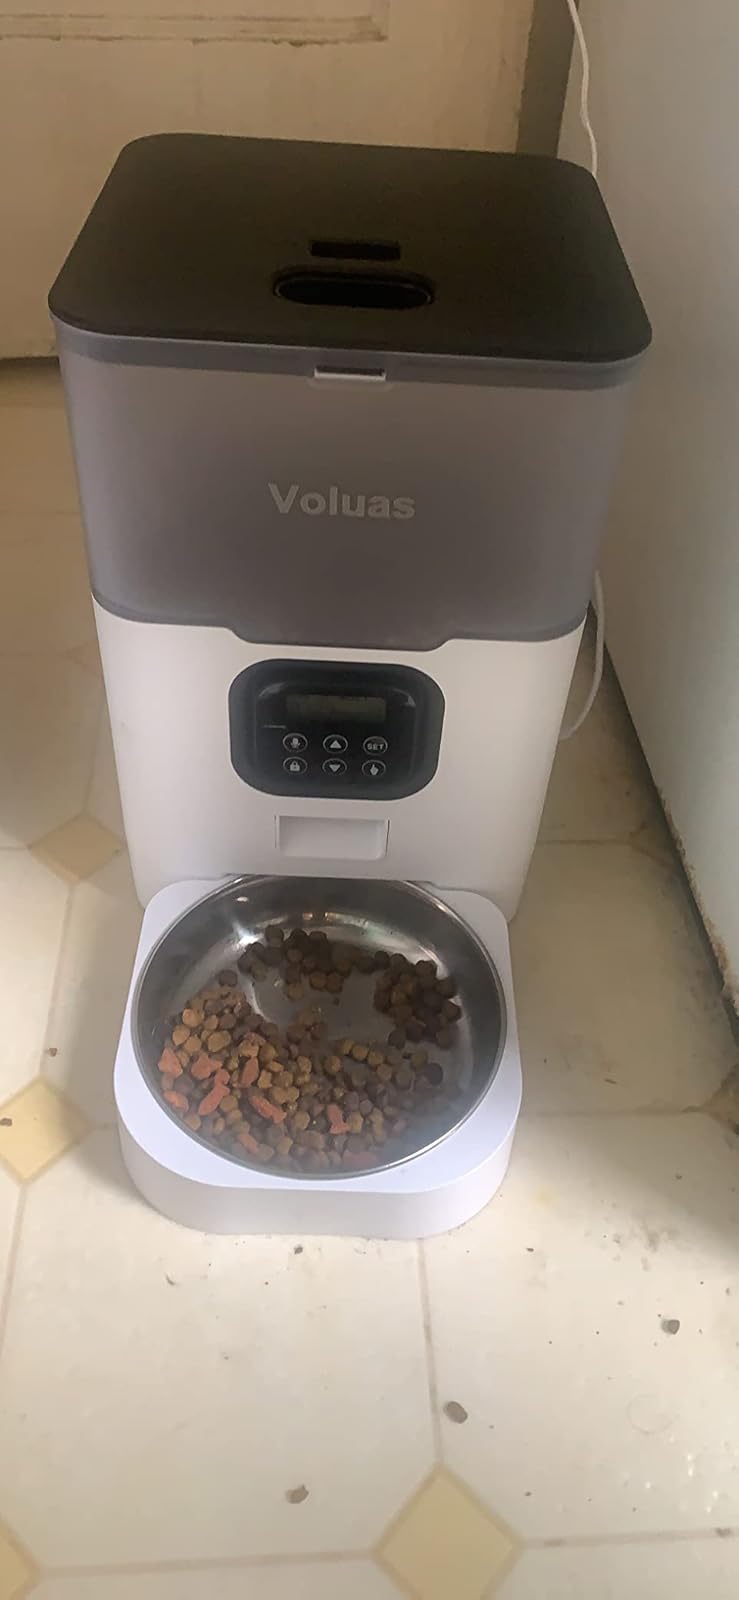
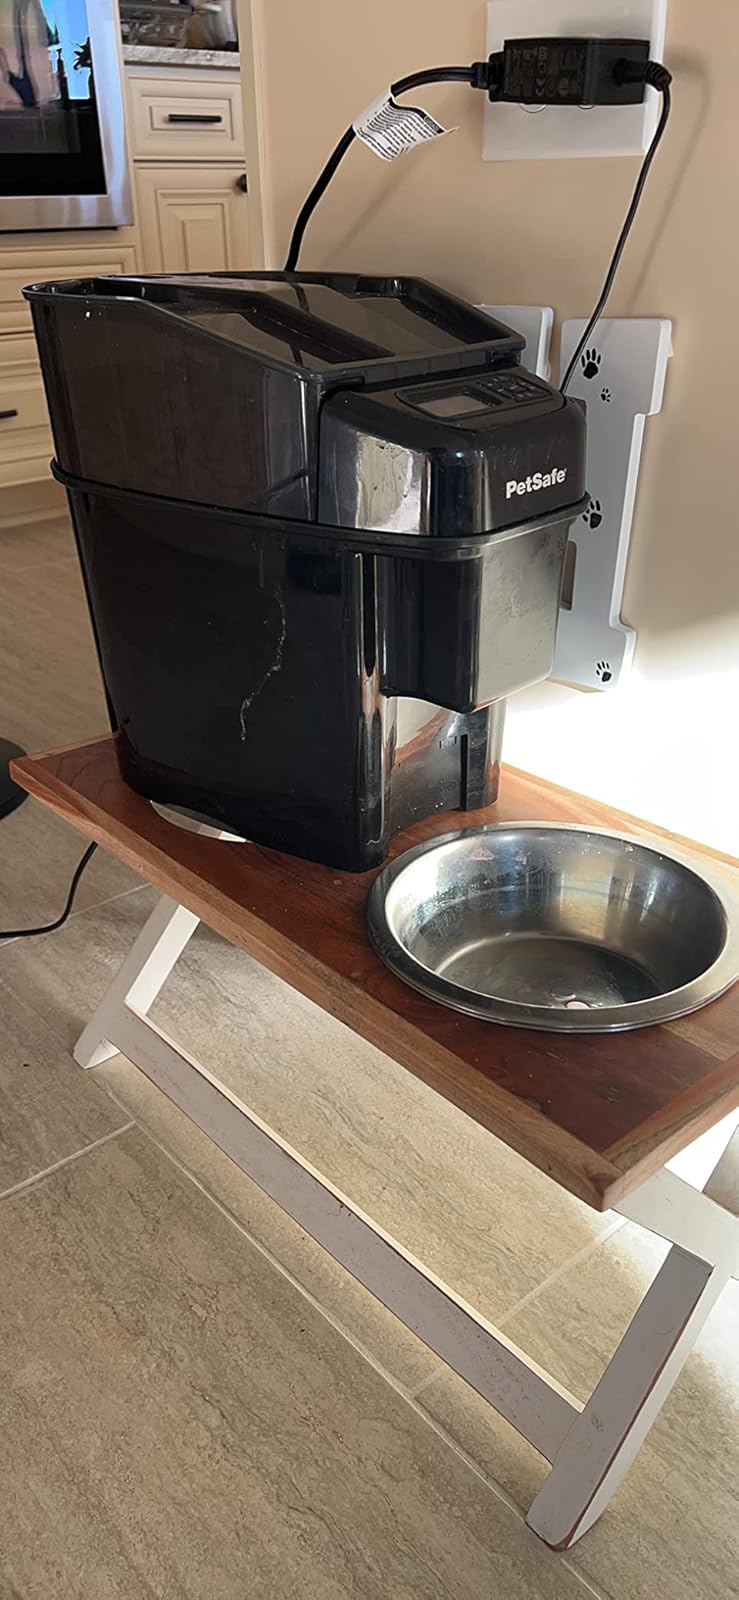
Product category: items_feeder
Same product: no